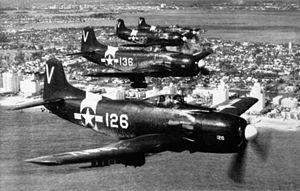
Le Martin AM Mauler est un avion d'attaque américain ayant servi dans l'US Navy au lendemain de la Seconde Guerre mondiale. Il a également connu une version de guerre électronique.